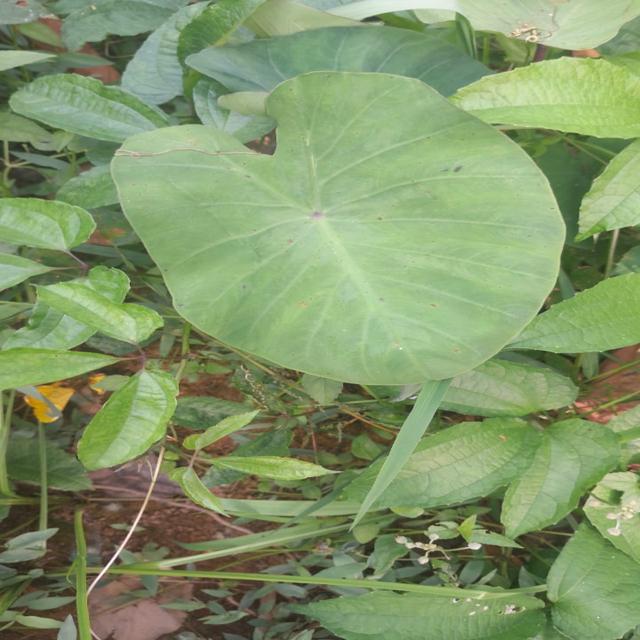
Label: Early_Blight